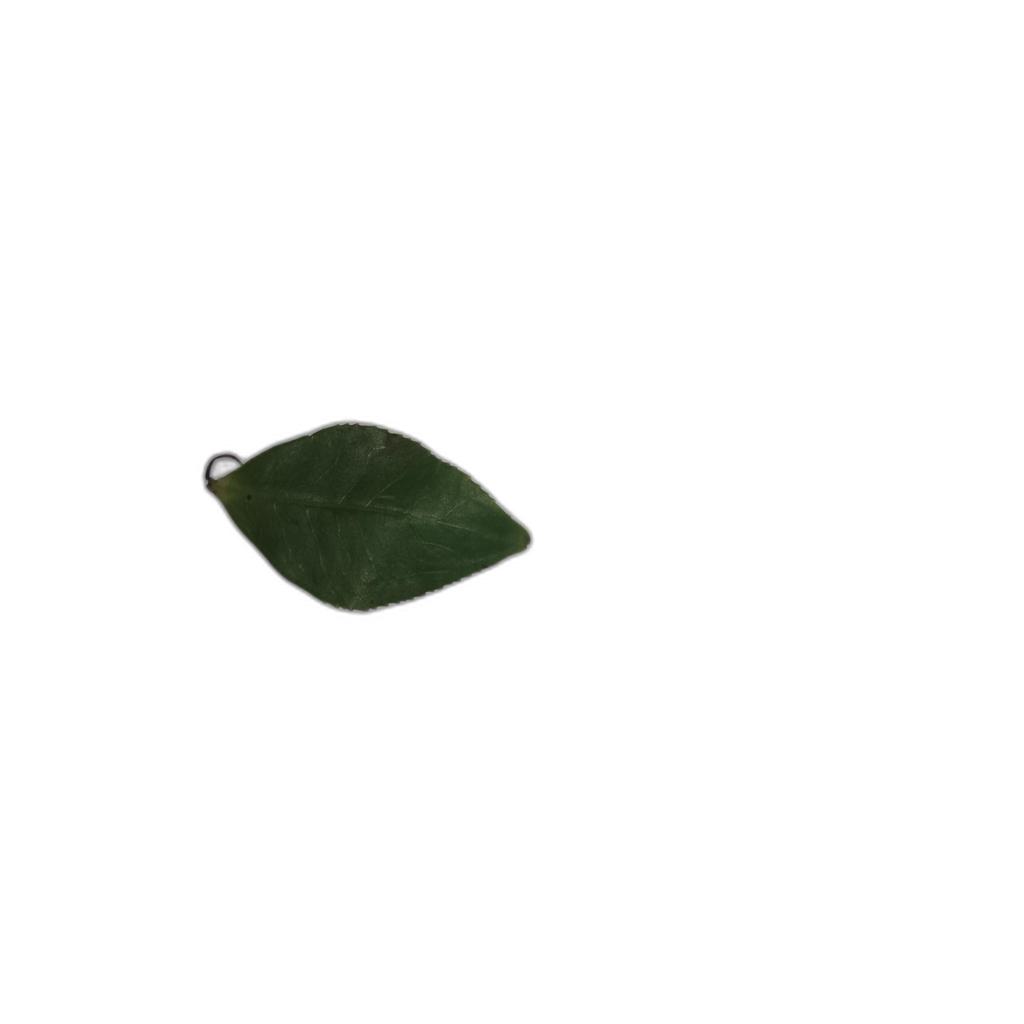
Label: Healthy